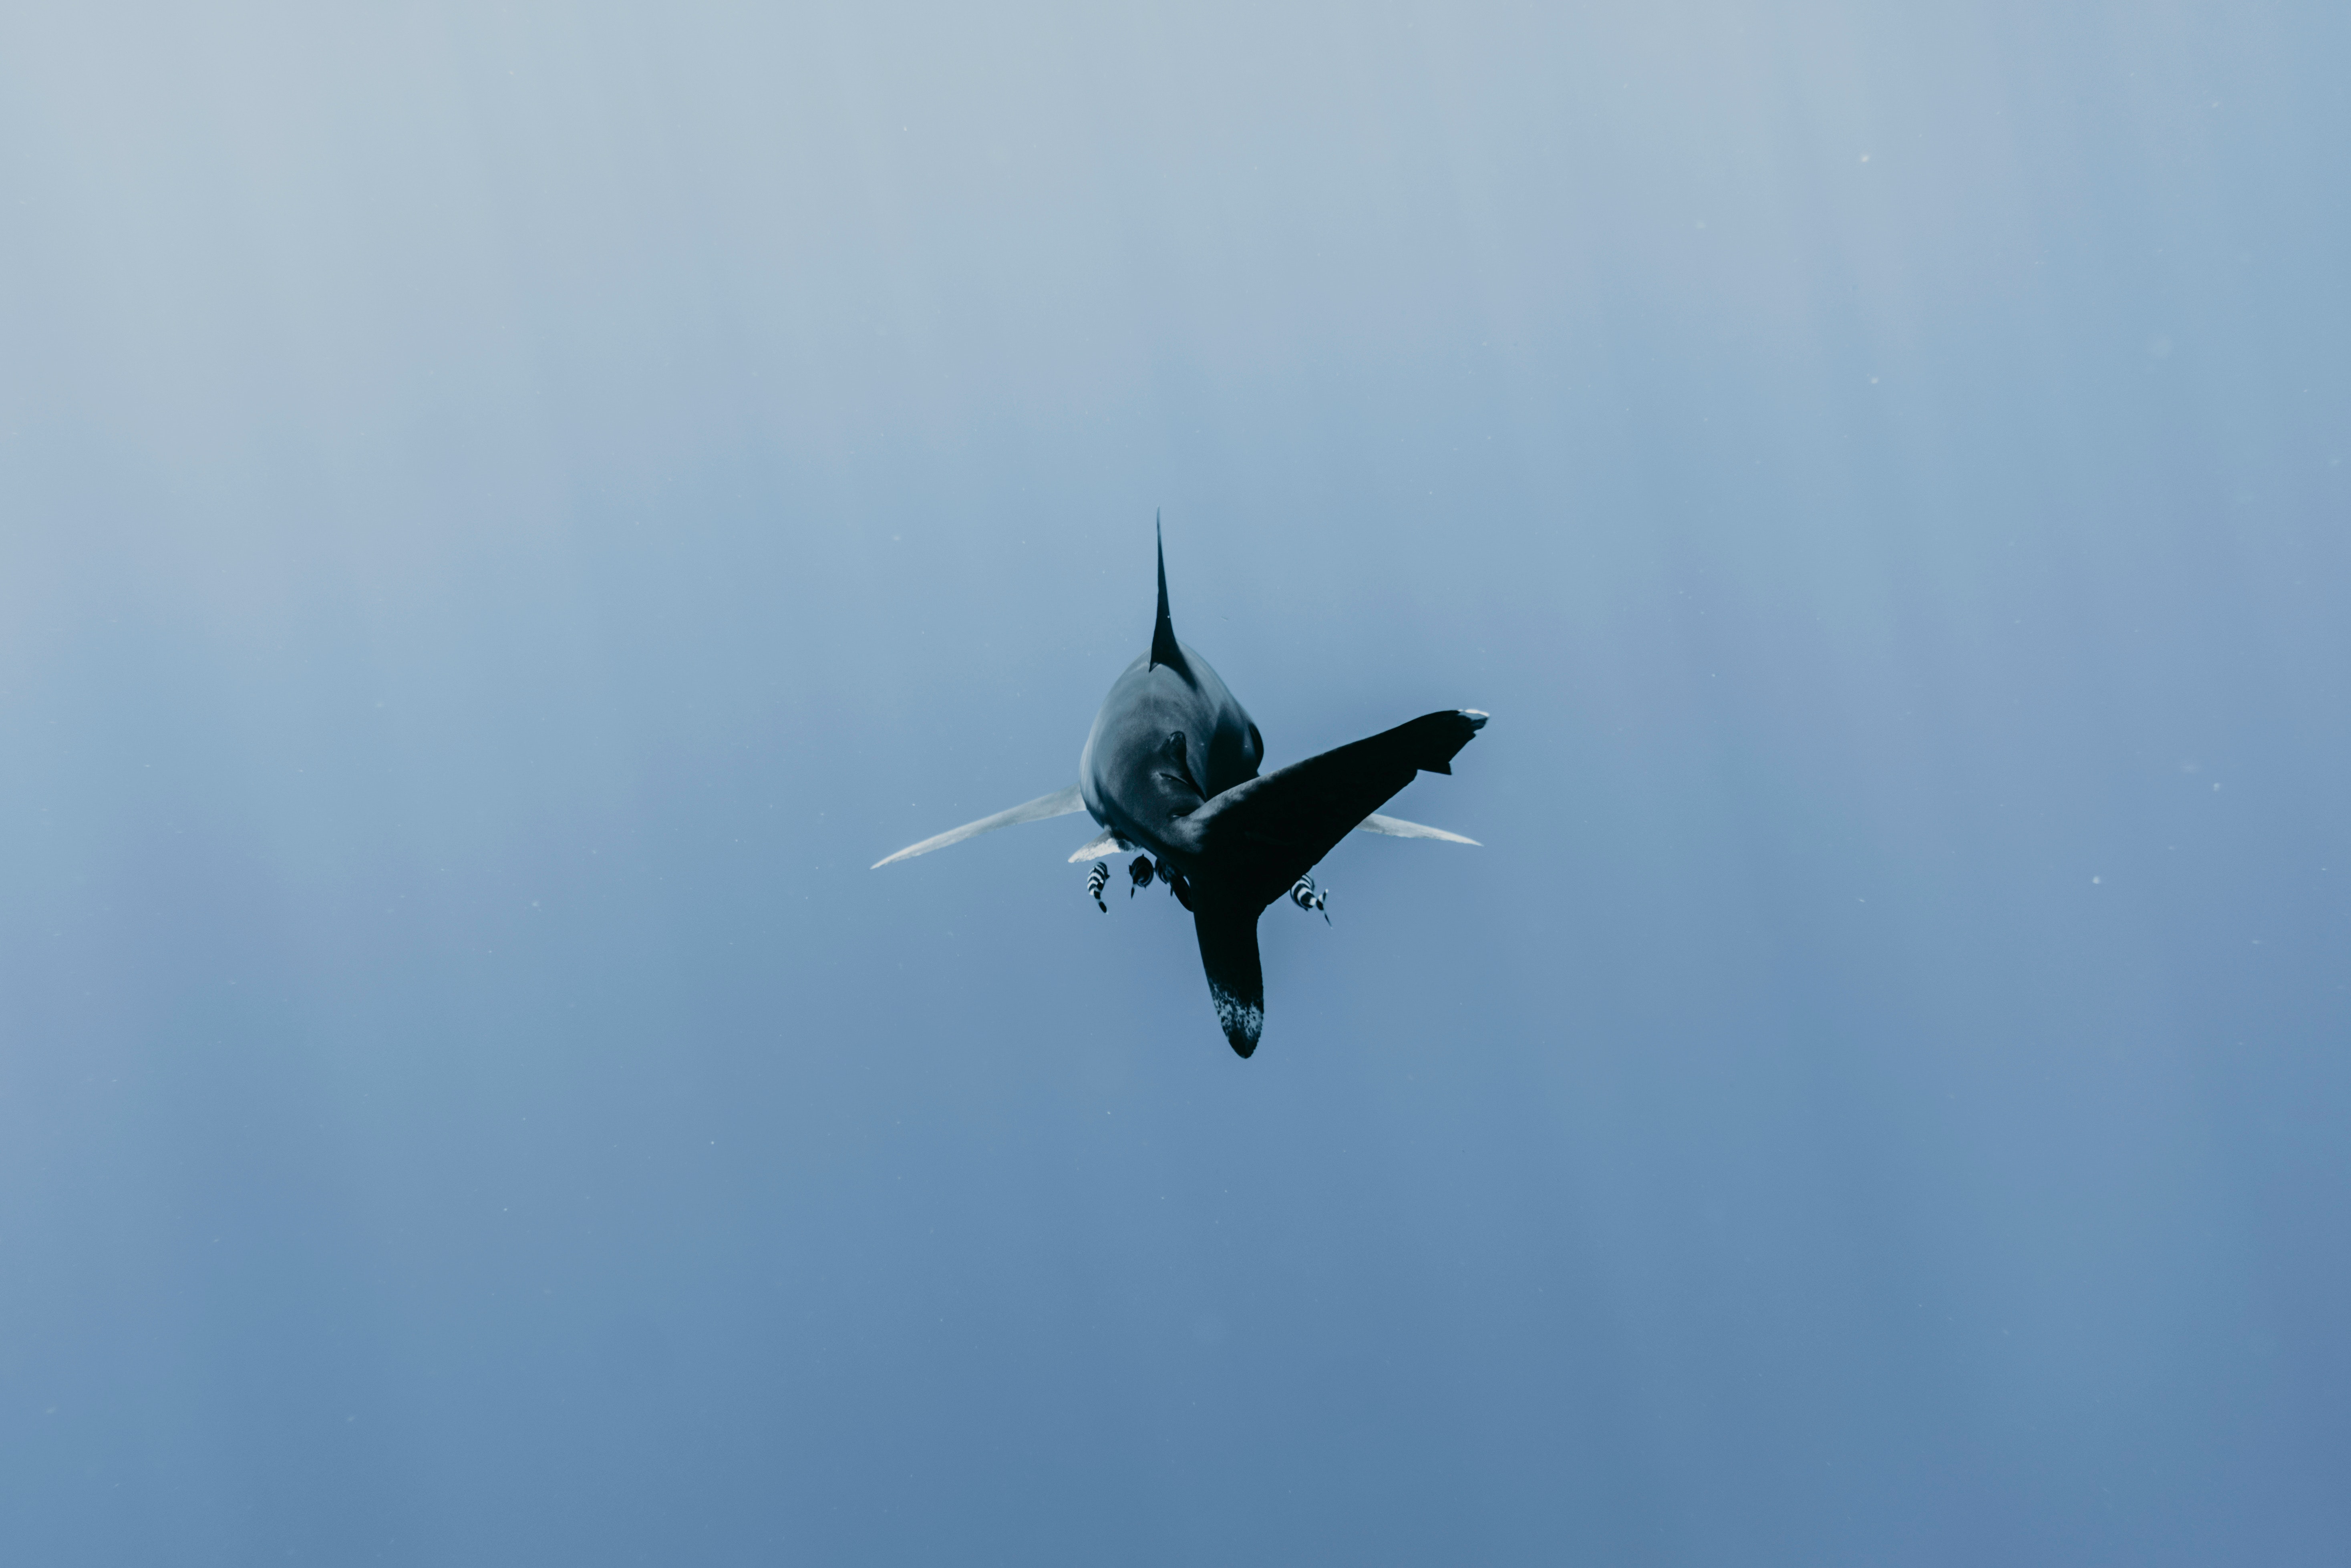
sea, aircraft, sky, vehicle, airplane, monoplane, aerospace manufacturer, propeller, aviation, air travel, military aircraft, flap, aerobatics, fighter aircraft, wing, ground attack aircraft, propeller driven aircraft, jet aircraft, event, aircraft engine, air racing, general aviation, aerospace engineering, flight, air show, airline, electric blue, fin, lockheed martin, public event, mechanical fan, air force